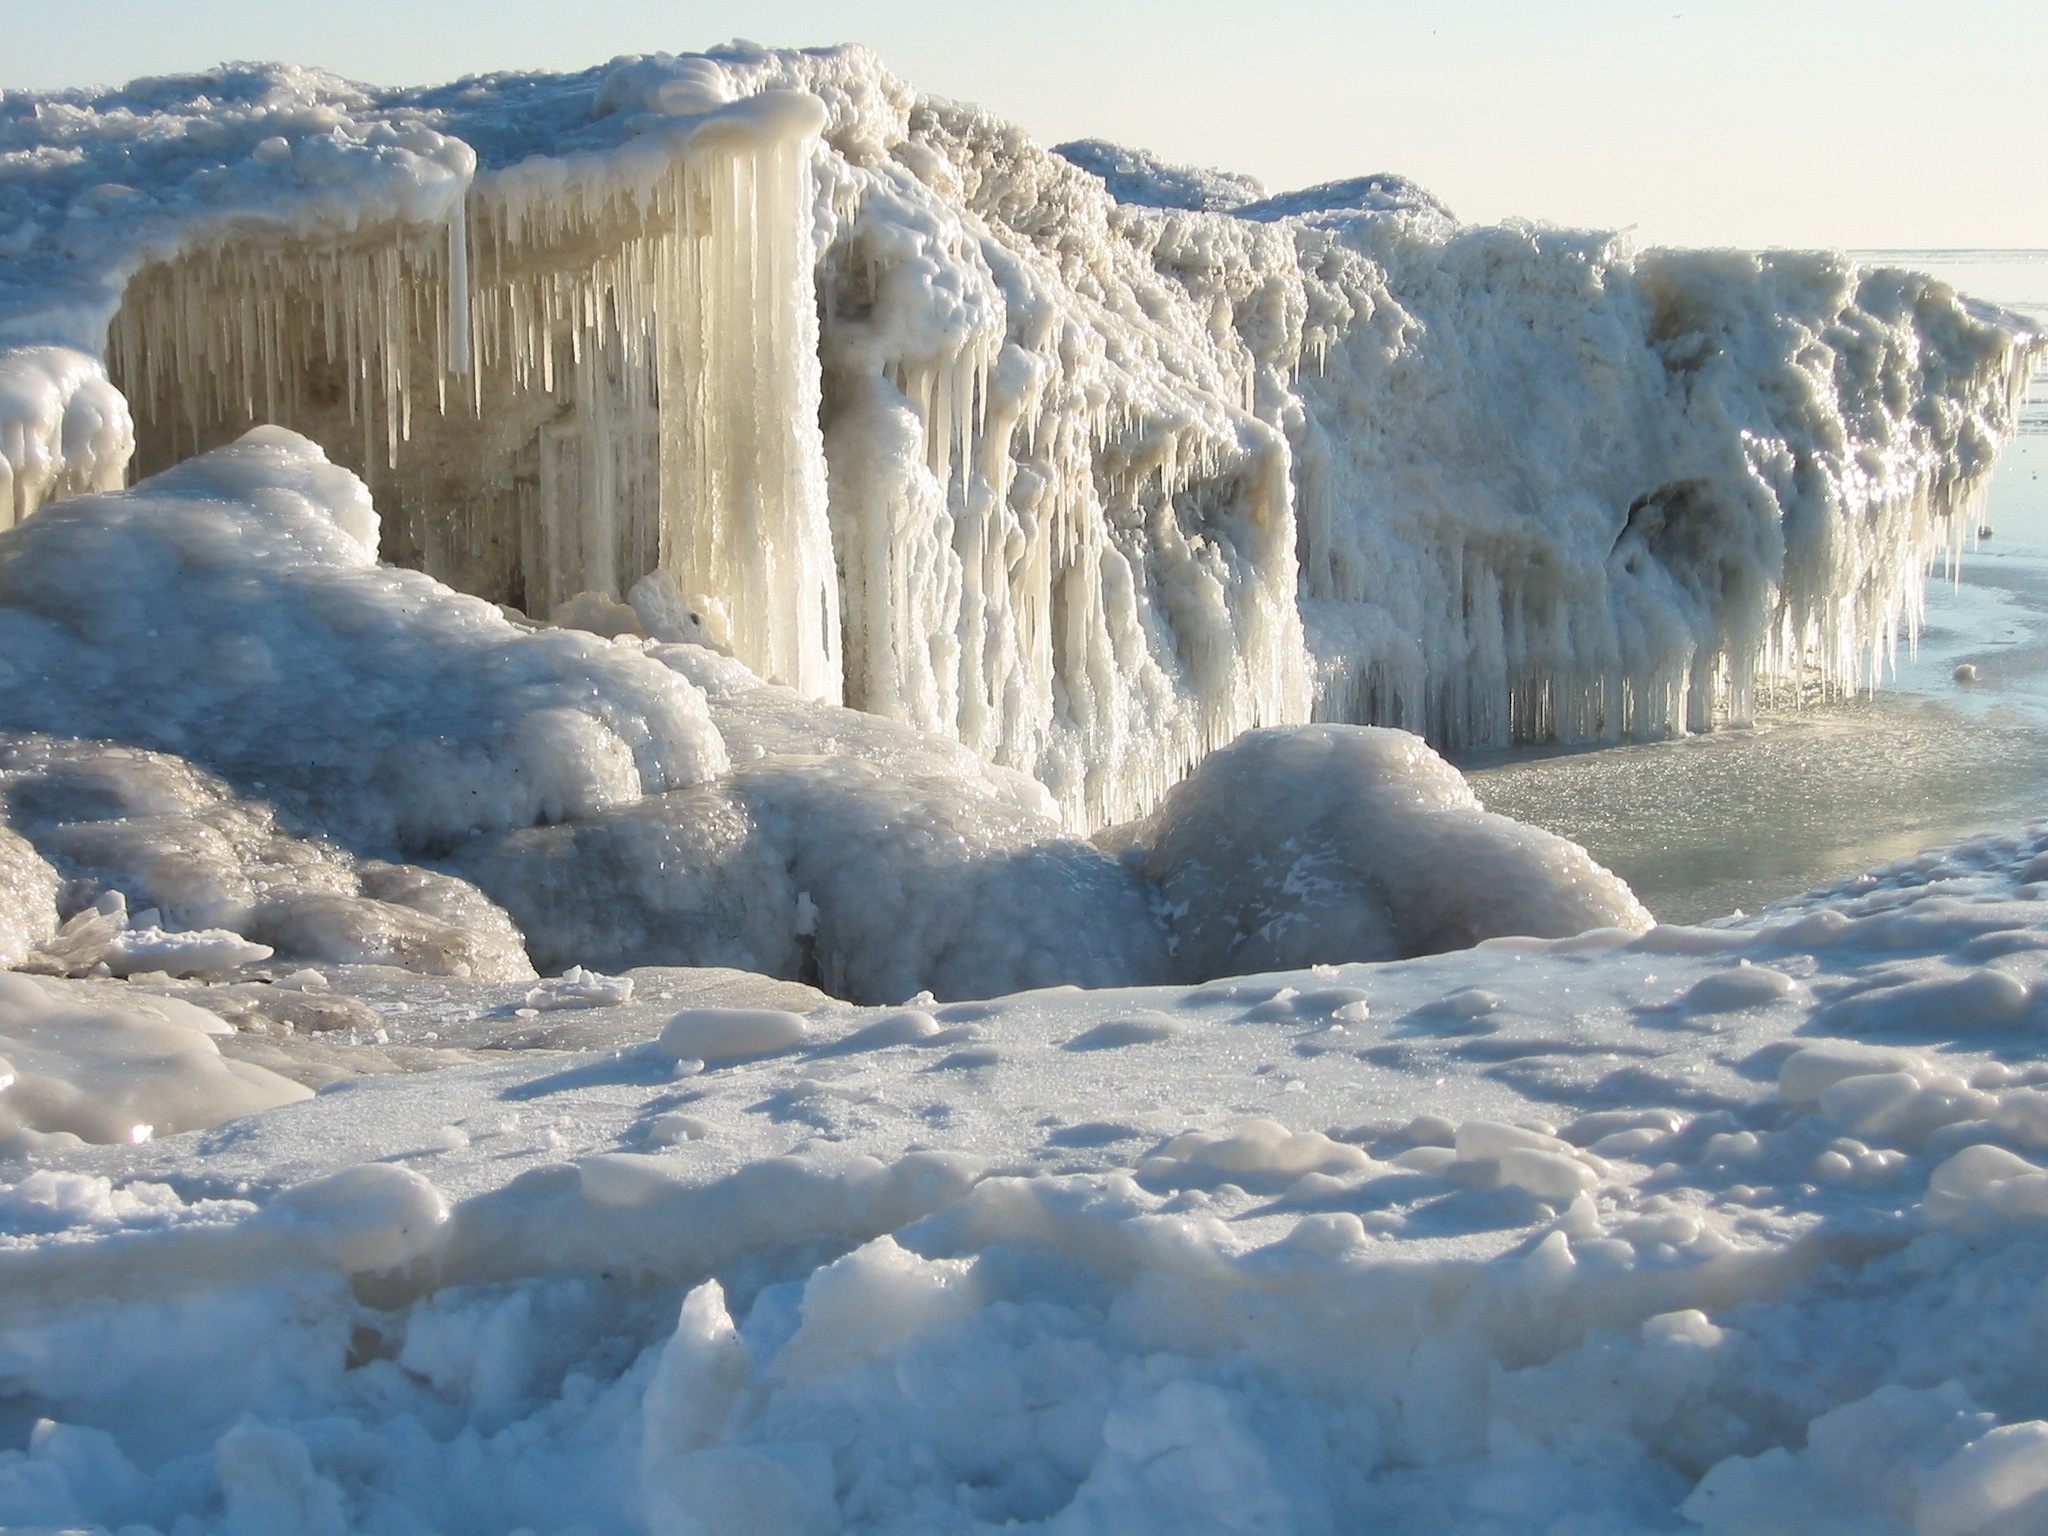
landscape, water, snow, cold, winter, sky, white, sunlight, wave, frost, environment, ice, weather, frozen, arctic, extreme, season, iceberg, polar, north, icy, climate, melting, warming, freezing, arctic ocean, snow white, ice texture, geological phenomenon, wind wave, ice cap